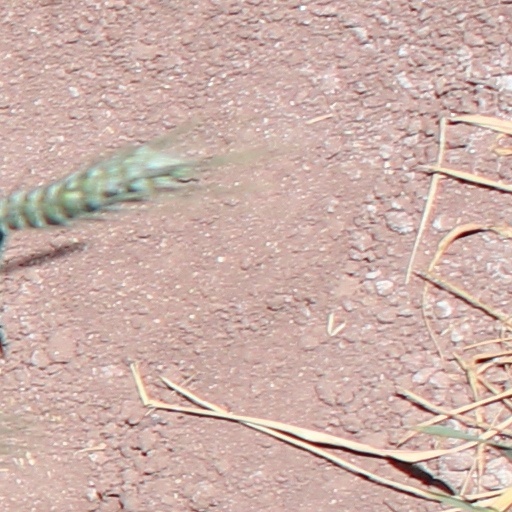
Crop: wheat